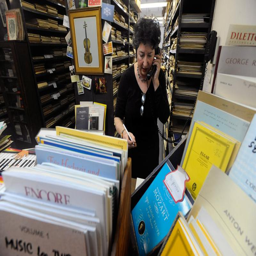
person speaks to a customer by phone during last week of business .